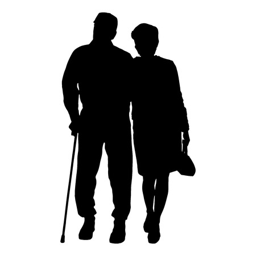
vector silhouette of old people on a white background .